European Canadians

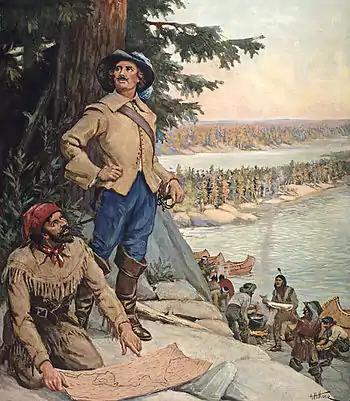

The French were the first Europeans to establish a continuous presence in what is now Canada. French settlers from Normandy, Perche, Beauce, Brittany, Maine, Anjou, Touraine, Poitou, Aunis, Angoumois, Saintonge and Gascony were the first Europeans to permanently colonize what is now Quebec, parts of Ontario, Acadia, and select areas of Western Canada, all in Canada (see French colonization of the Americas) .Their colonies of New France (also commonly called Canada) stretched across what today are the Maritime provinces, southern Quebec and Ontario, as well as the entire Mississippi River Valley.